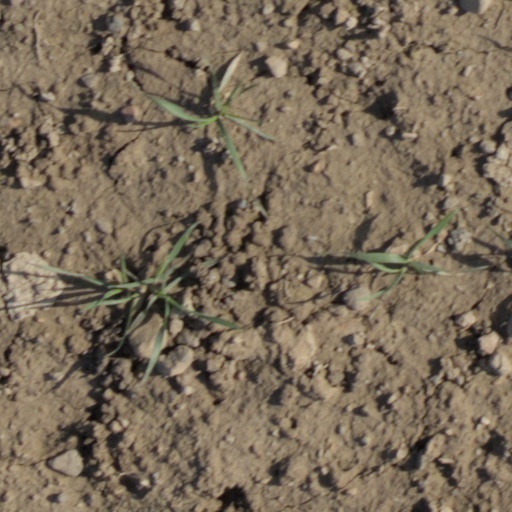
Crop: wheat